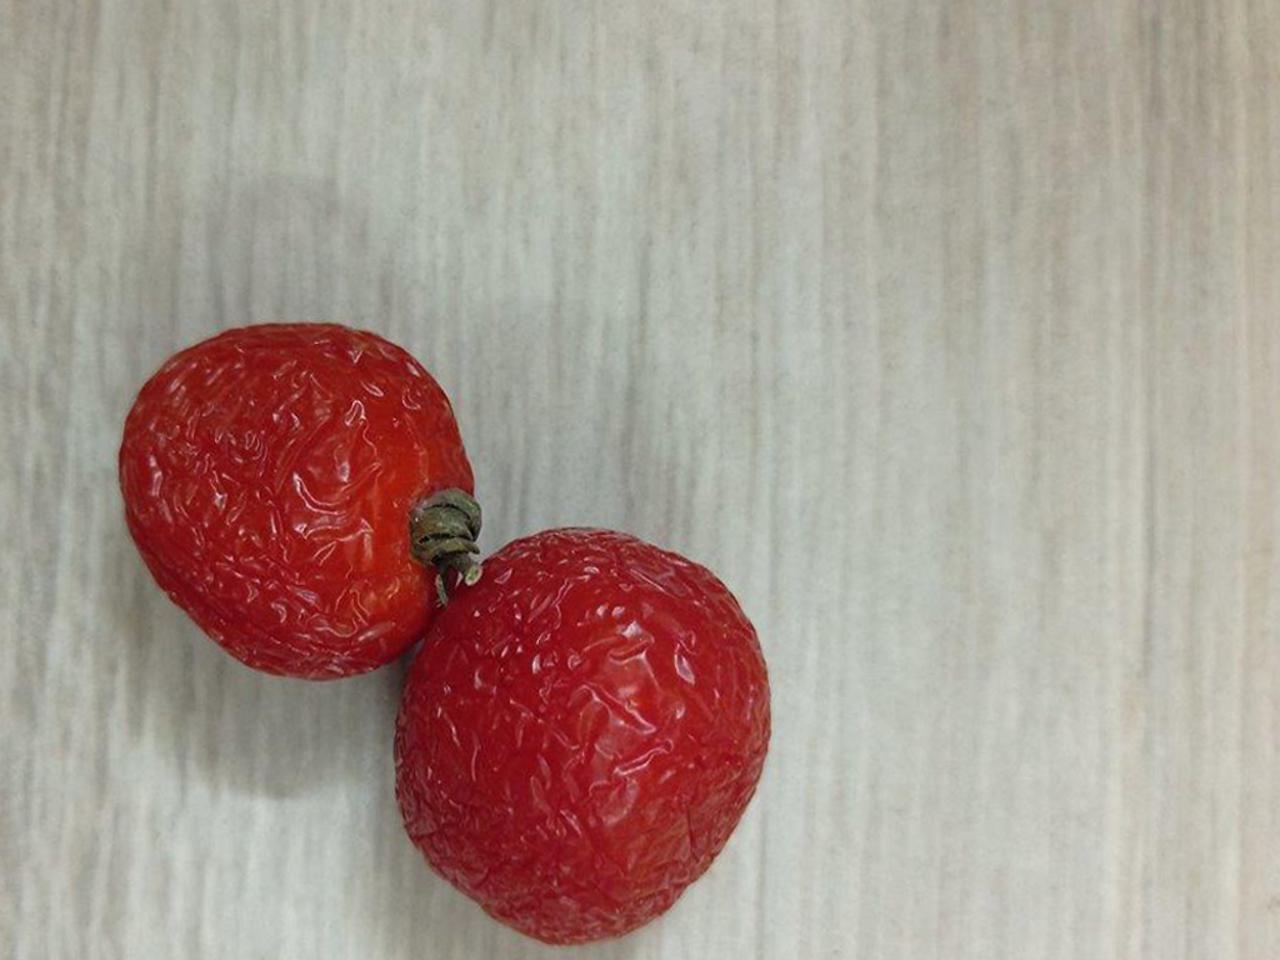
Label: Rotten